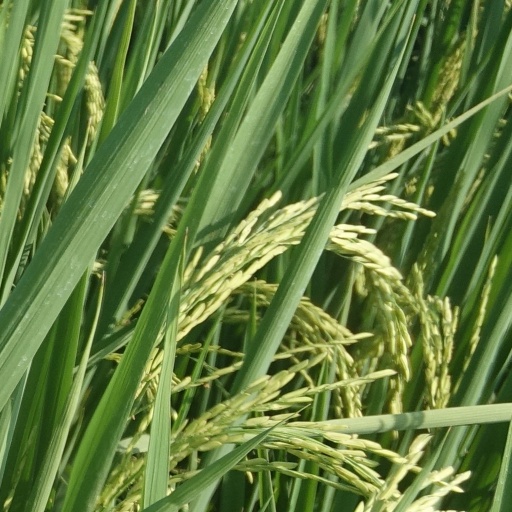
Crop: rice